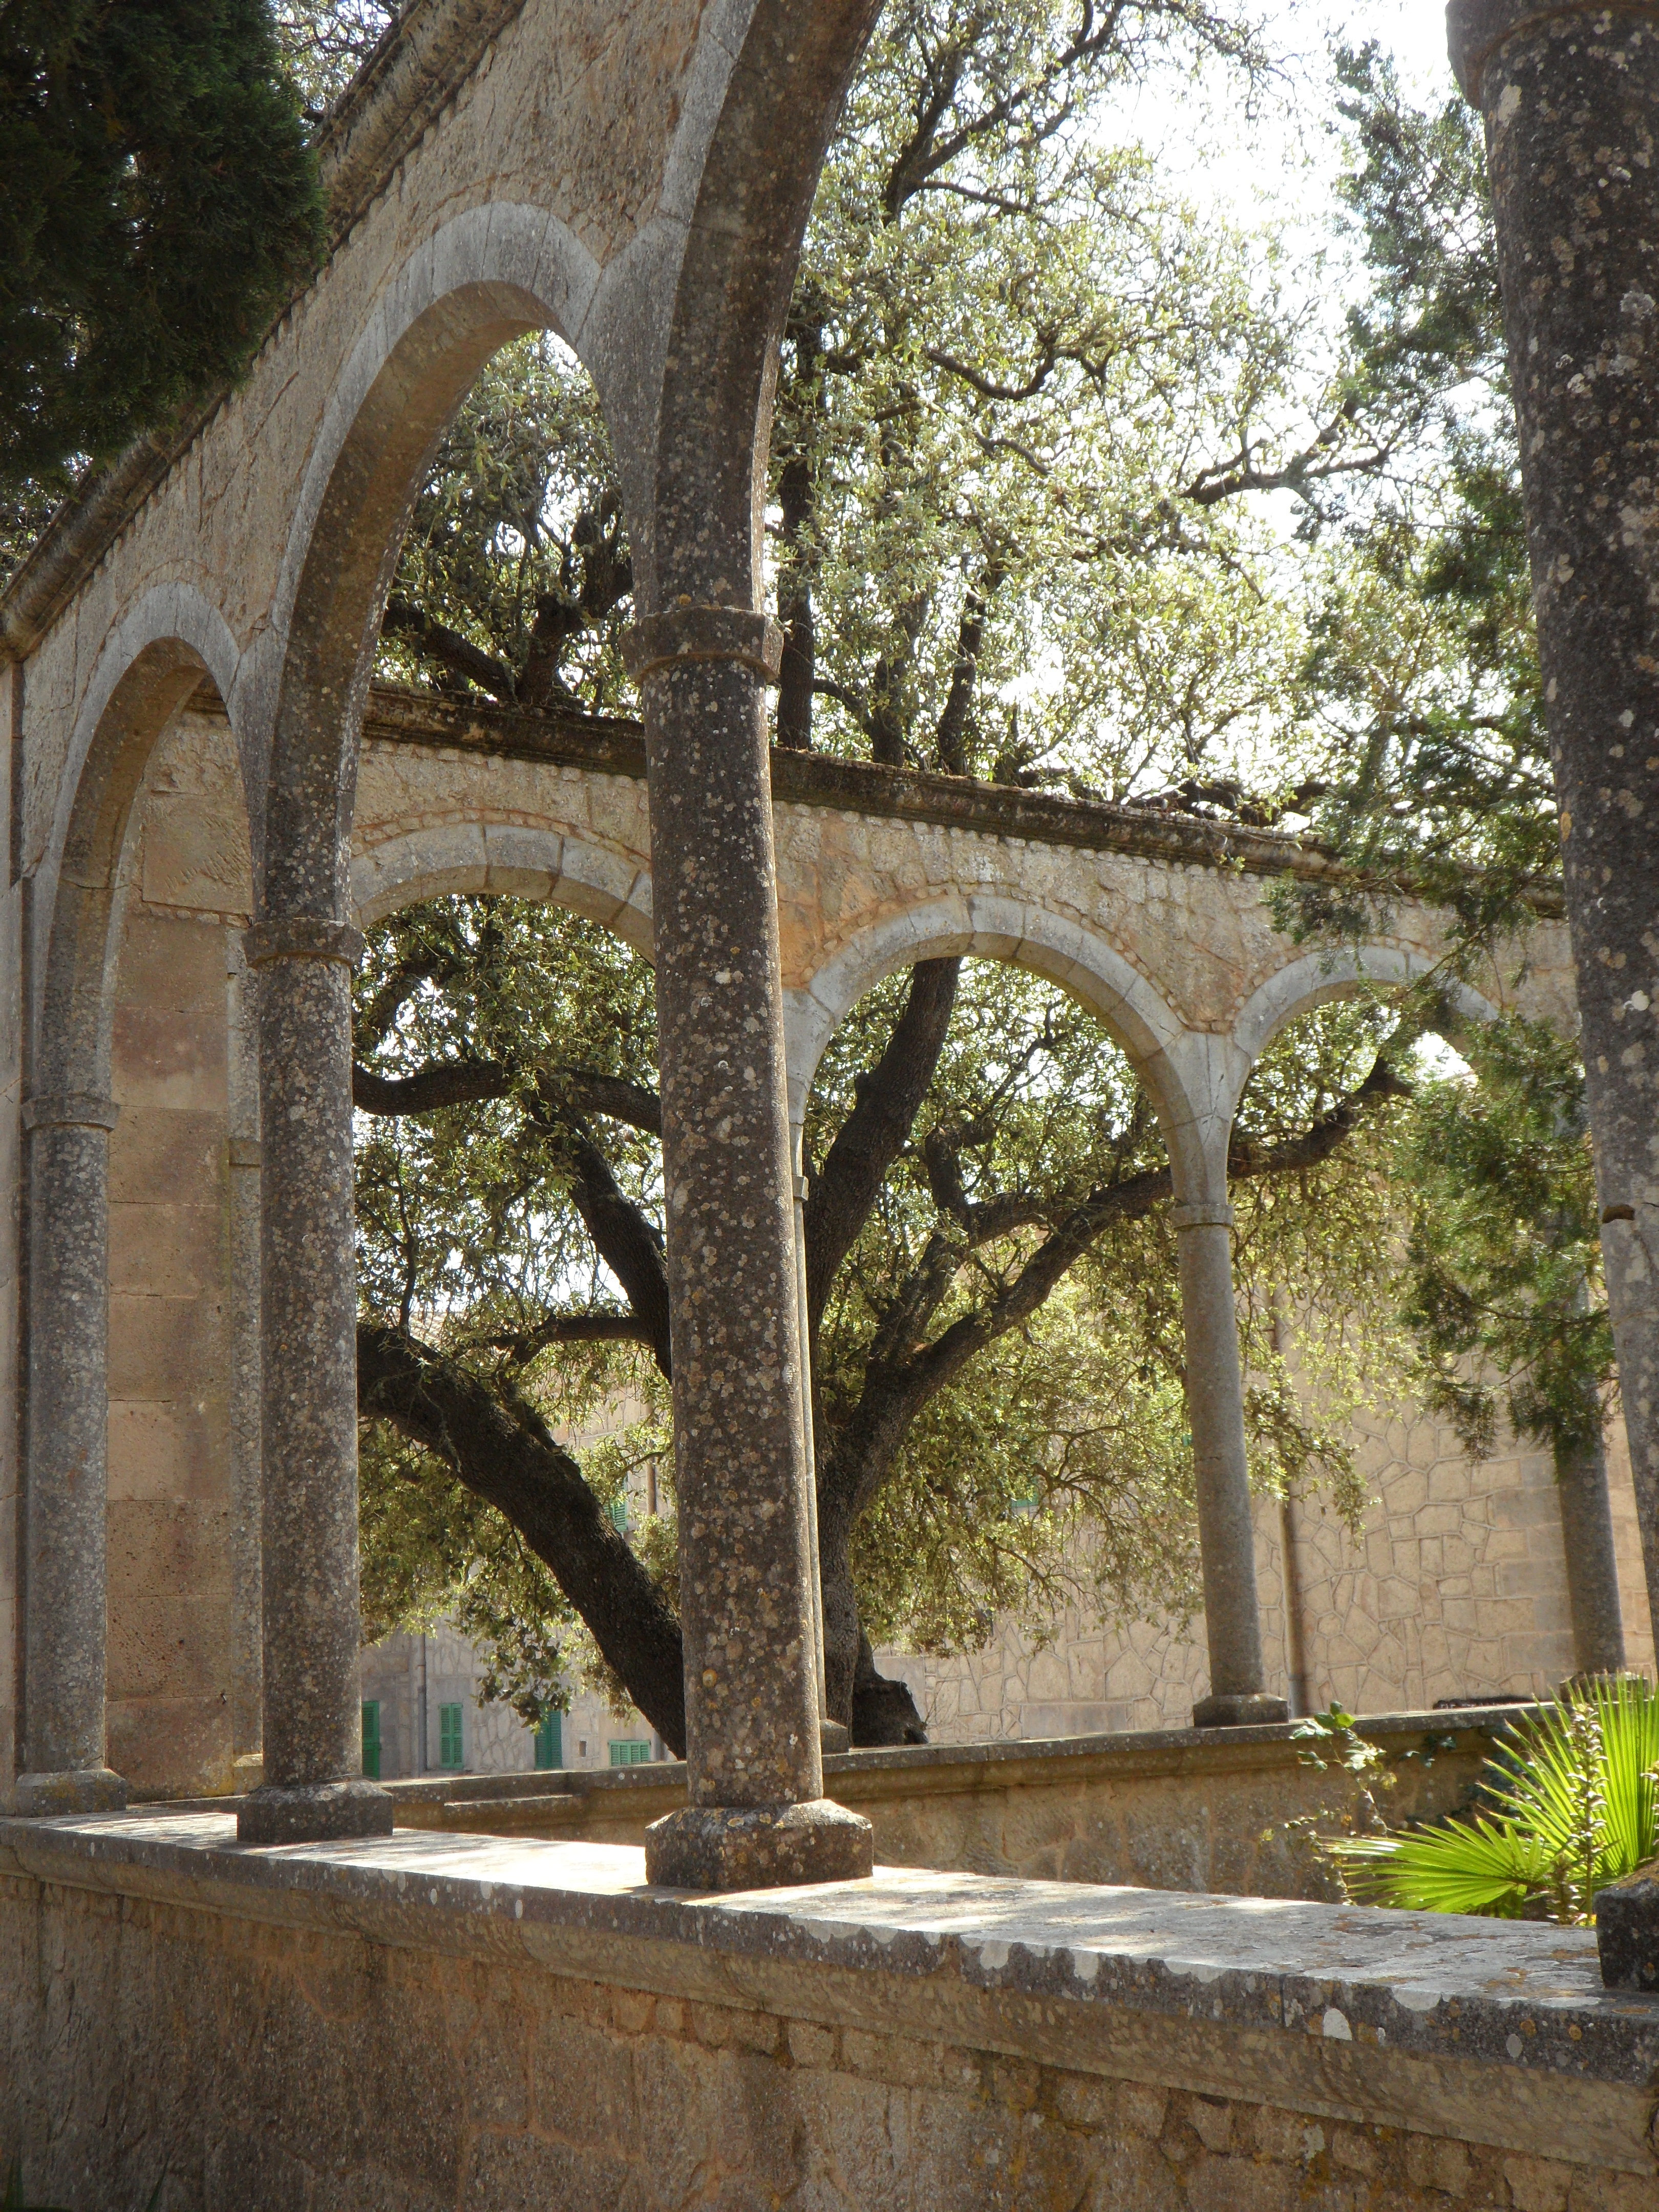
tree, architecture, flower, building, arch, garden, spain, courtyard, ruins, archway, arches, monastery, shrine, mallorca, arcade, estate, mood, historically, atmospheric, round arch, monastery garden, ancient history